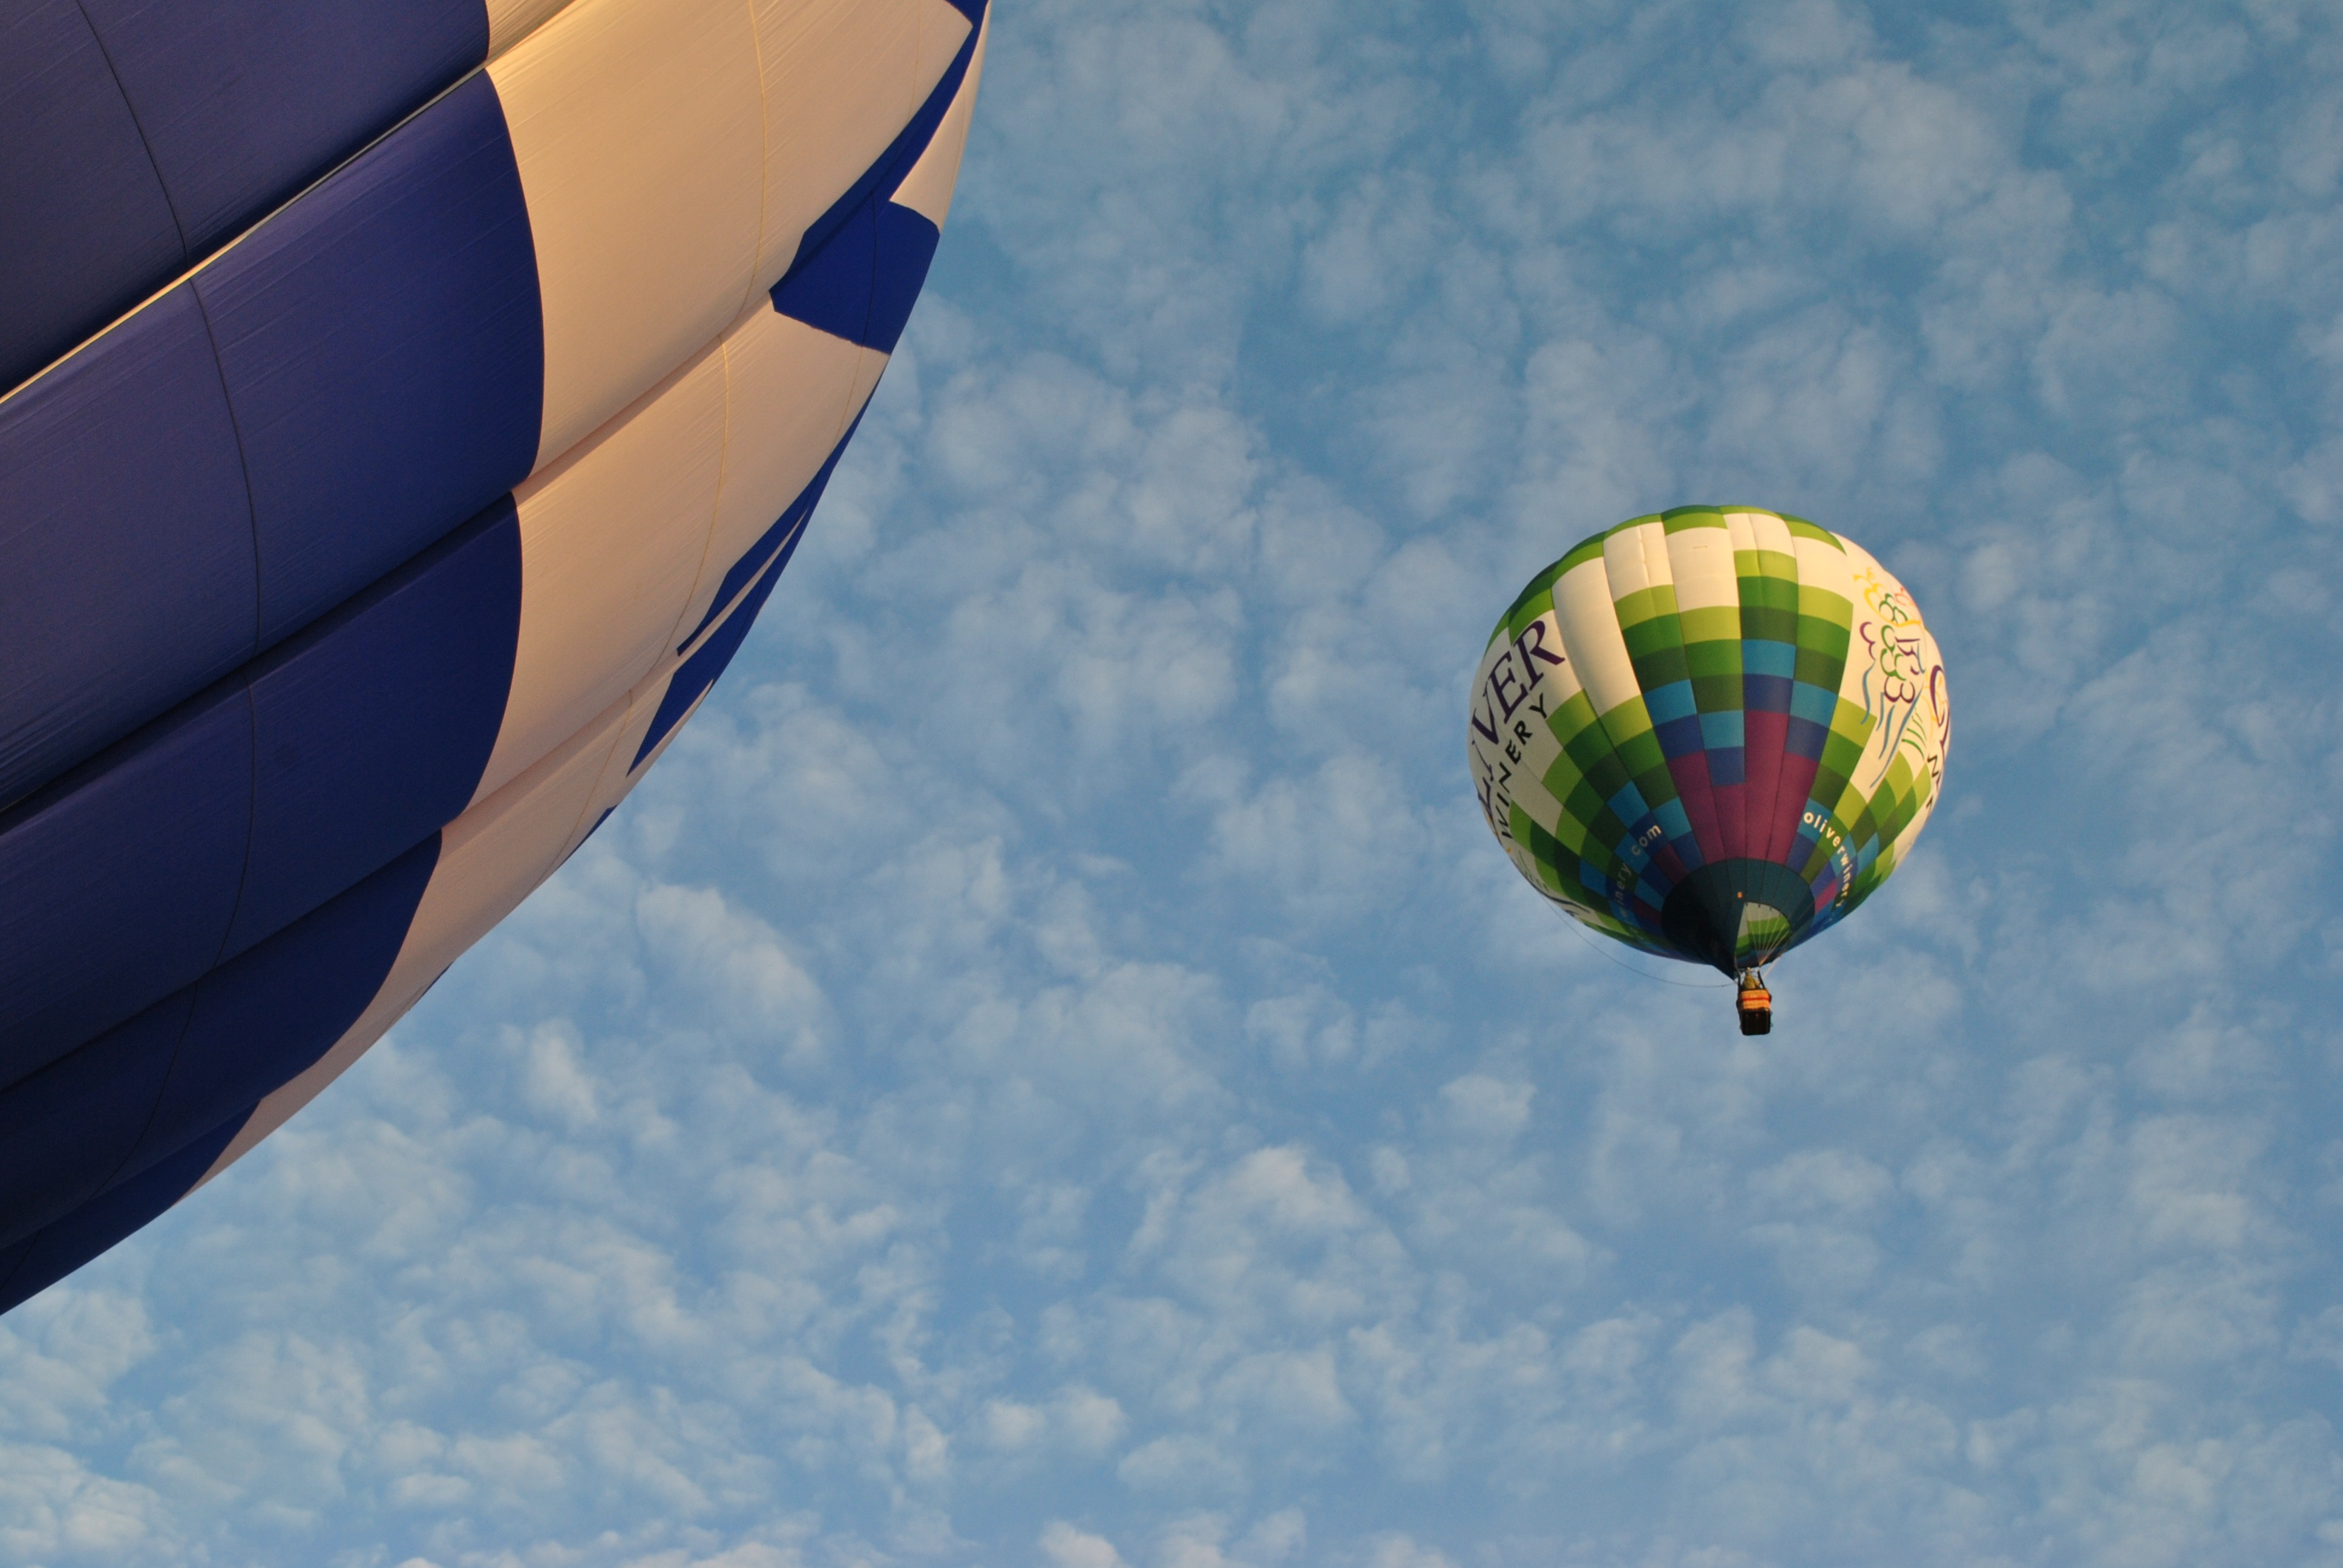
wing, sky, air, balloon, hot air balloon, adventure, flying, fly, aircraft, transportation, transport, high, vehicle, journey, aviation, flight, soar, blue, floating, freedom, float, basket, tourism, toy, heat, mid air, riding, fun, colored, vibrant, airship, ballooning, hot air ballooning, hot air balloons, atmosphere of earth